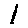
Label: 1